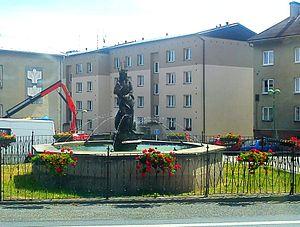
Dvorce est une commune du district de Bruntál, dans la région de Moravie-Silésie, en République tchèque. Sa population s'élevait à 1 308 habitants en 2018.